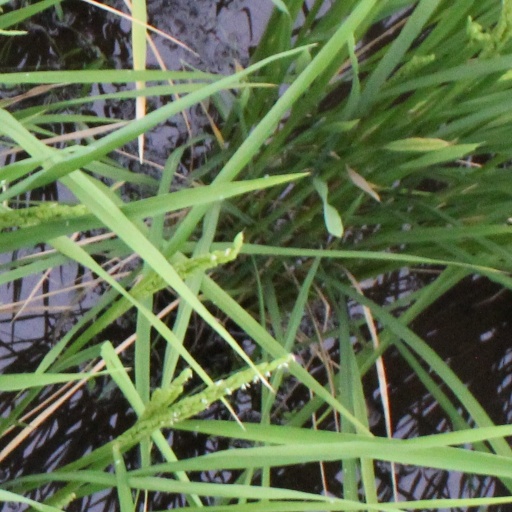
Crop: rice